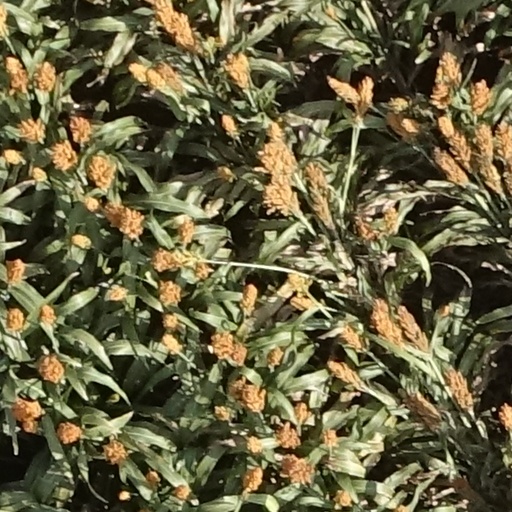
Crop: sorghum